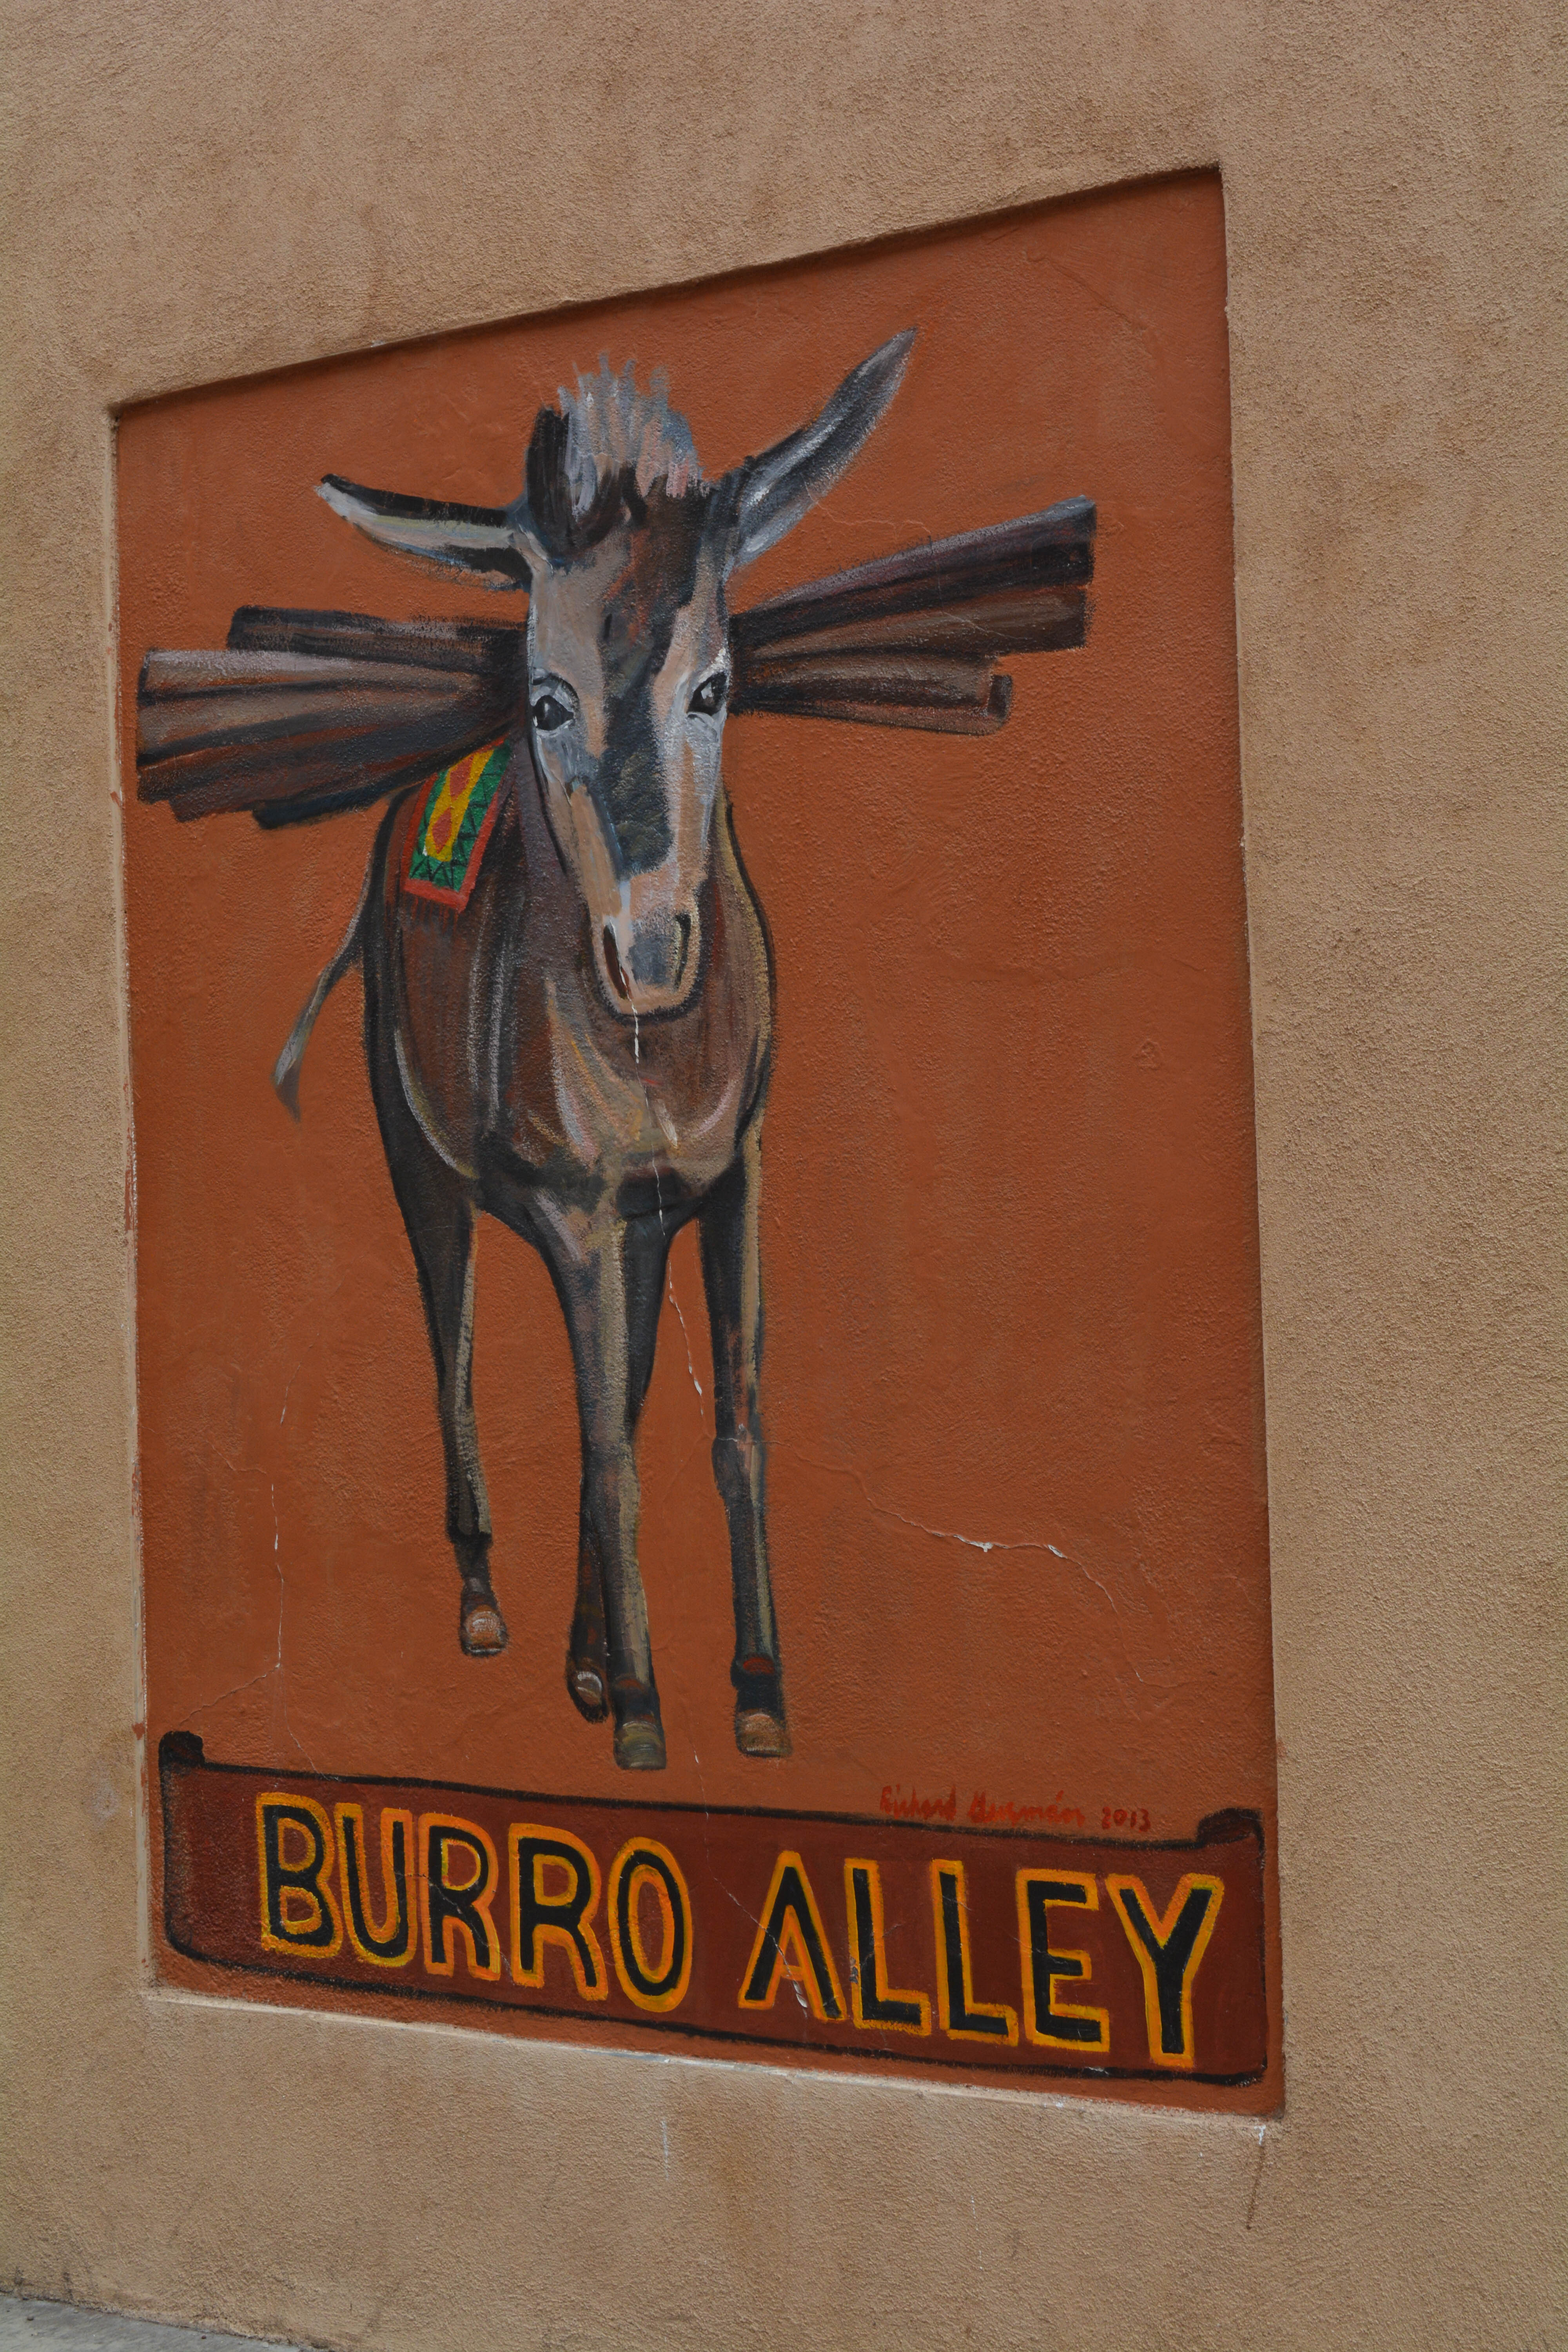
sculpture, art, mural